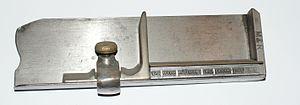
Le composteur est un appareil utilisé par l'ouvrier typographe pour la composition des lignes destinées à l'impression typographique.